Jodhpur

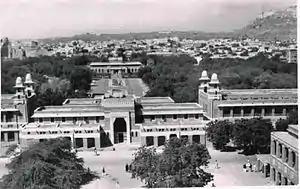

Aurangzeb briefly sequestrated the state ("circa" 1679) after the death of Maharaja Jaswant Singh, but his son Maharaja Ajit Singh was restored to the throne by Durgadas Rathore at the death of Aurangzeb in 1707 ending the 30 year long Rathore rebellion. The Mughal empire declined gradually after 1707, but the Jodhpur court was beset by intrigue; rather than benefiting from circumstances, Marwar descended into strife and invited the intervention of the Marathas, who soon supplanted the Mughals as overlords of the region. In 1755 Jai Appa Scindia attacked Nagaur after looting several places of Rajasthan. Jai Appa halted his army near samas pond of Tausar which was 3.5 km from Nagaur fort. He surrounded Nagaur fort and cut off food and water supply. Maharaja Vijay Singh called Darbar and asked for volunteers to kill Scindia. Gaji Khan Khokhar (Chawata Kallan) and Kan Singh (Dotalai) volunteered and took responsibility for killing Jaiappa Scindia. Both changed their outfit as traders and opened shop near Jaiappa's army. They observed their activities for two month. On 25 July 1755 on Friday at 11 am, when found opportunity attacked Jaiappa with daggers and killed him (Painting situated in Mandore museum). While fighting the loyal soldiers of Jodhpur both were killed. From then on a common proverb still people say "Khokhar bada khuraki kha gaya appa jaisa daaki" (Khokhar are great gluttons, eaten demon like appa). Even after the killing of Jai Appa Sindhia, the Maratha army continued fighting for a few months near Nagaur but they lost hope after Jai Appa's death.